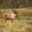
Label: deer